Gerrit de Veer

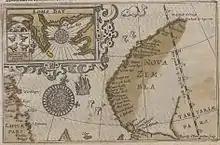
Novaya Zemlya's west coast as depicted in De Veer's diary

Gerrit de Veer (–after 1598) was a Dutch officer on Willem Barentsz' second and third voyages of 1595 and 1596 respectively, in search of the Northeast passage.